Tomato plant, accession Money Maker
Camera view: bottom (45 deg); turntable rotation: 330 degrees
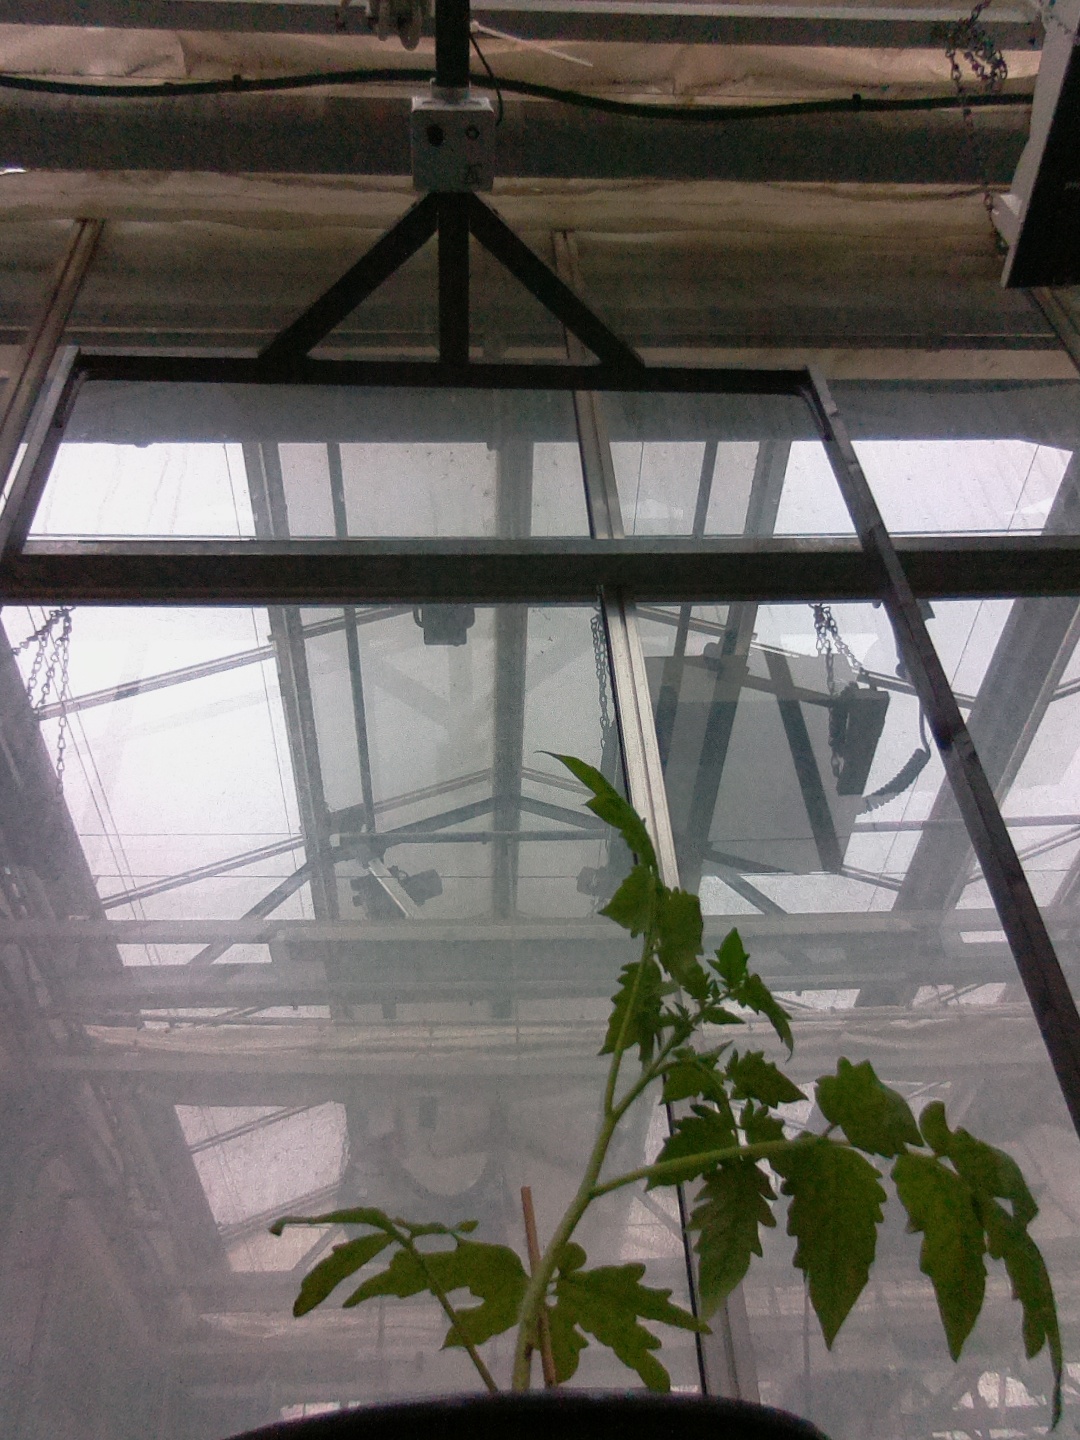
BBCH growth stage 13: 6 of true leaves visible